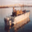
Label: ship